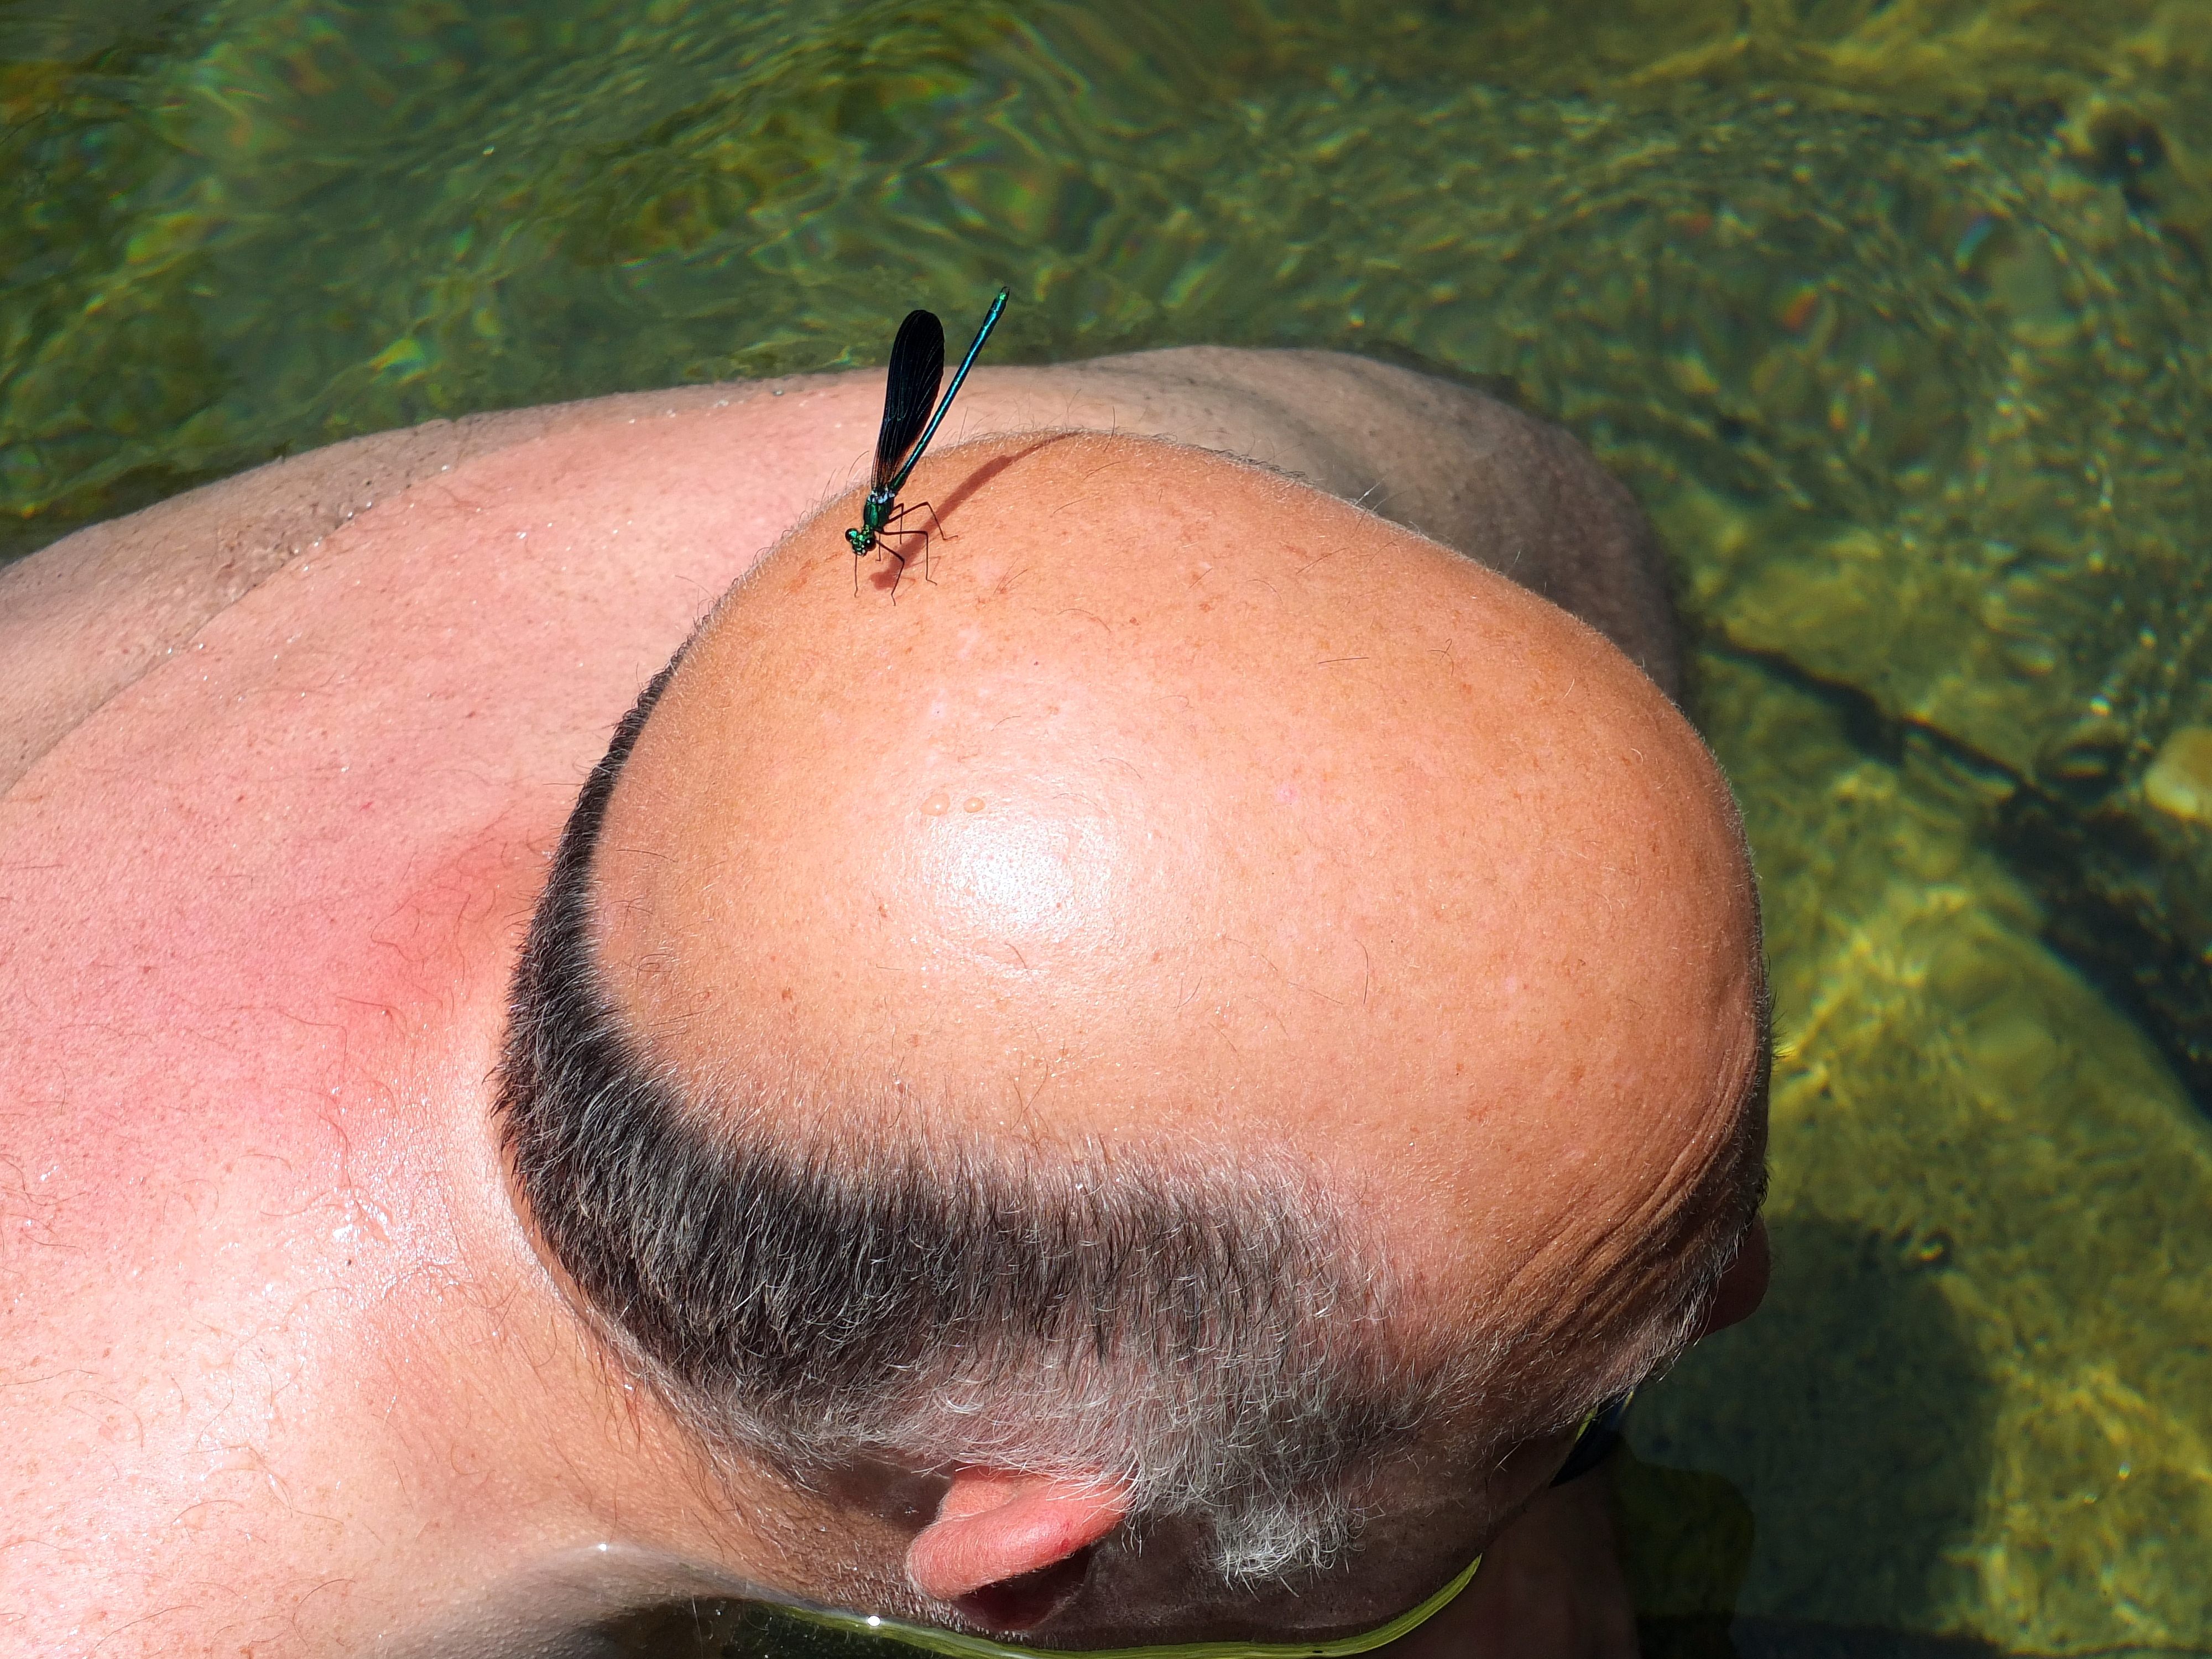
hand, flower, ear, mouth, close up, human body, nose, eye, head, skin, espaa, galicia, pontevedra, organ, ggl1, gaby1, varios, some, pontevedragaliciaespaa, fujifilmxs1, macro photography, sense